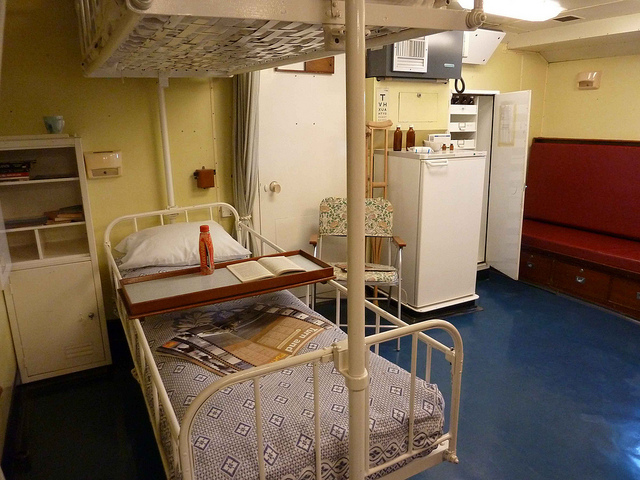
user: Given an image and a question. Answer the question in a short answer. Question: Name the material used to make the cot shown in this picture? Short Answer:
assistant: metal